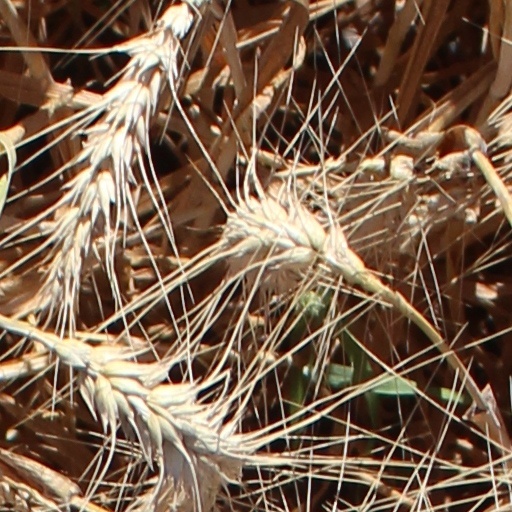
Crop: wheat